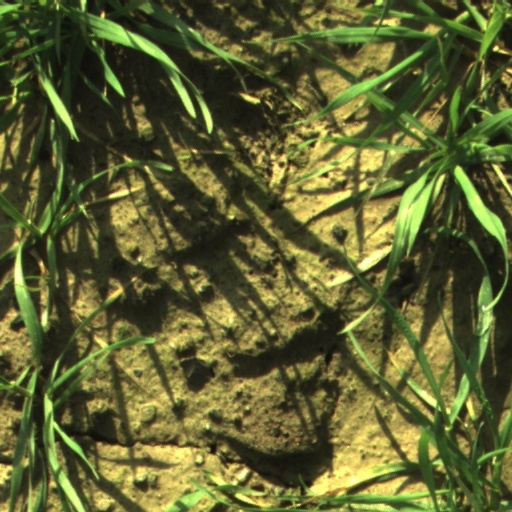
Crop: wheat